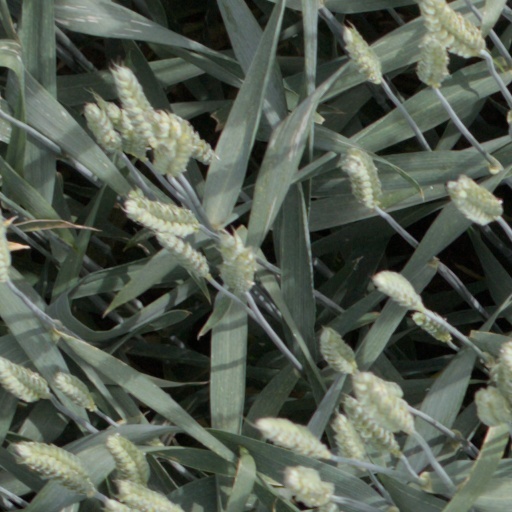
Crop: wheat